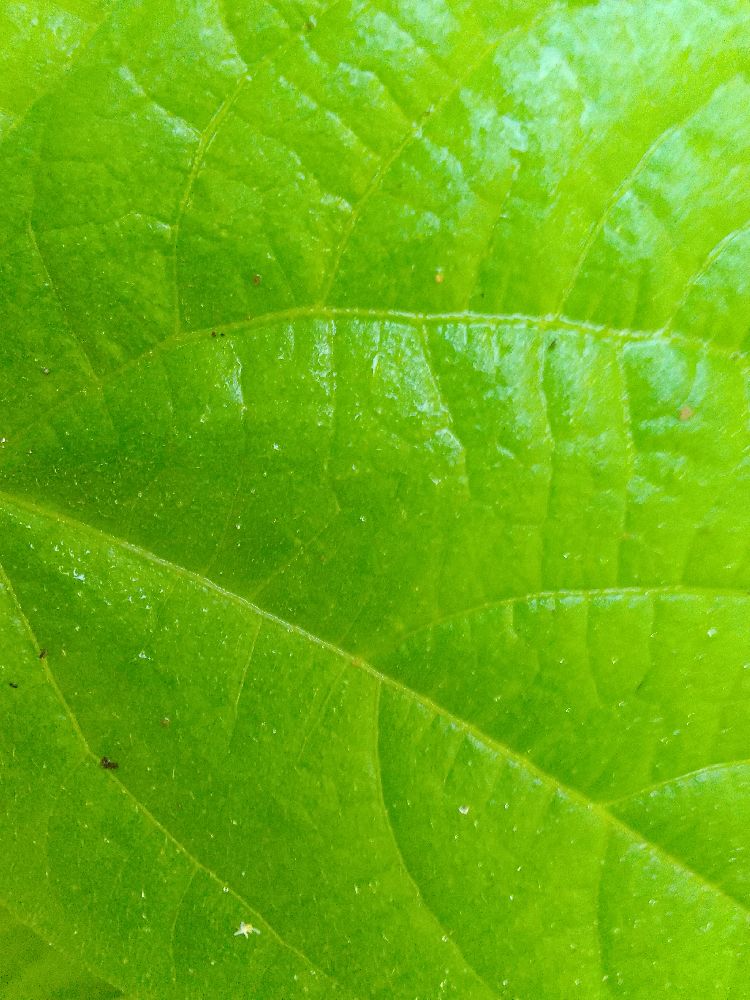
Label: healthy